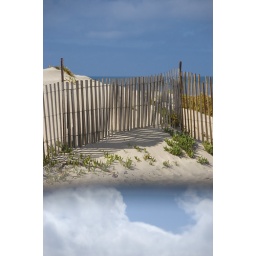
The clouds at the bottom are the reflection of the sky in the car's side mirror